Places of worship in Bengaluru

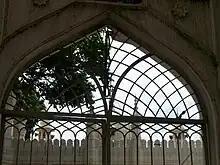
A view from the masjid e Askari in Johnson market.

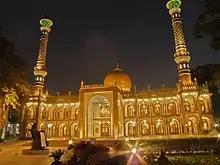
Masjid E Khadria next to the Cantonment Railway station.

The earliest recorded history of Islamic influence in Bangalore could be traced to 1638, when the old Bengaluru Pete (now an integral part of the Bangalore city) was conquered by Bijapur Sultanate who ruled for the next 50 years. The Mughal general Khasim Khan captured Bangalore in 1687 and leased the town and the surrounding areas to Chikkadeva Raya Wodeyar of the Kingdom of Mysore, in 1690 AD. In 1761, Hyder Ali became the Sarvadhikari of Bangalore. The Mysore Sultanate which lasted from 1761 to 1799 saw the construction of many mosques & dargahs.